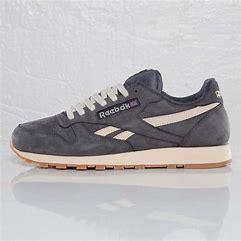
Brand: Reebok
Model: Cl Lthr